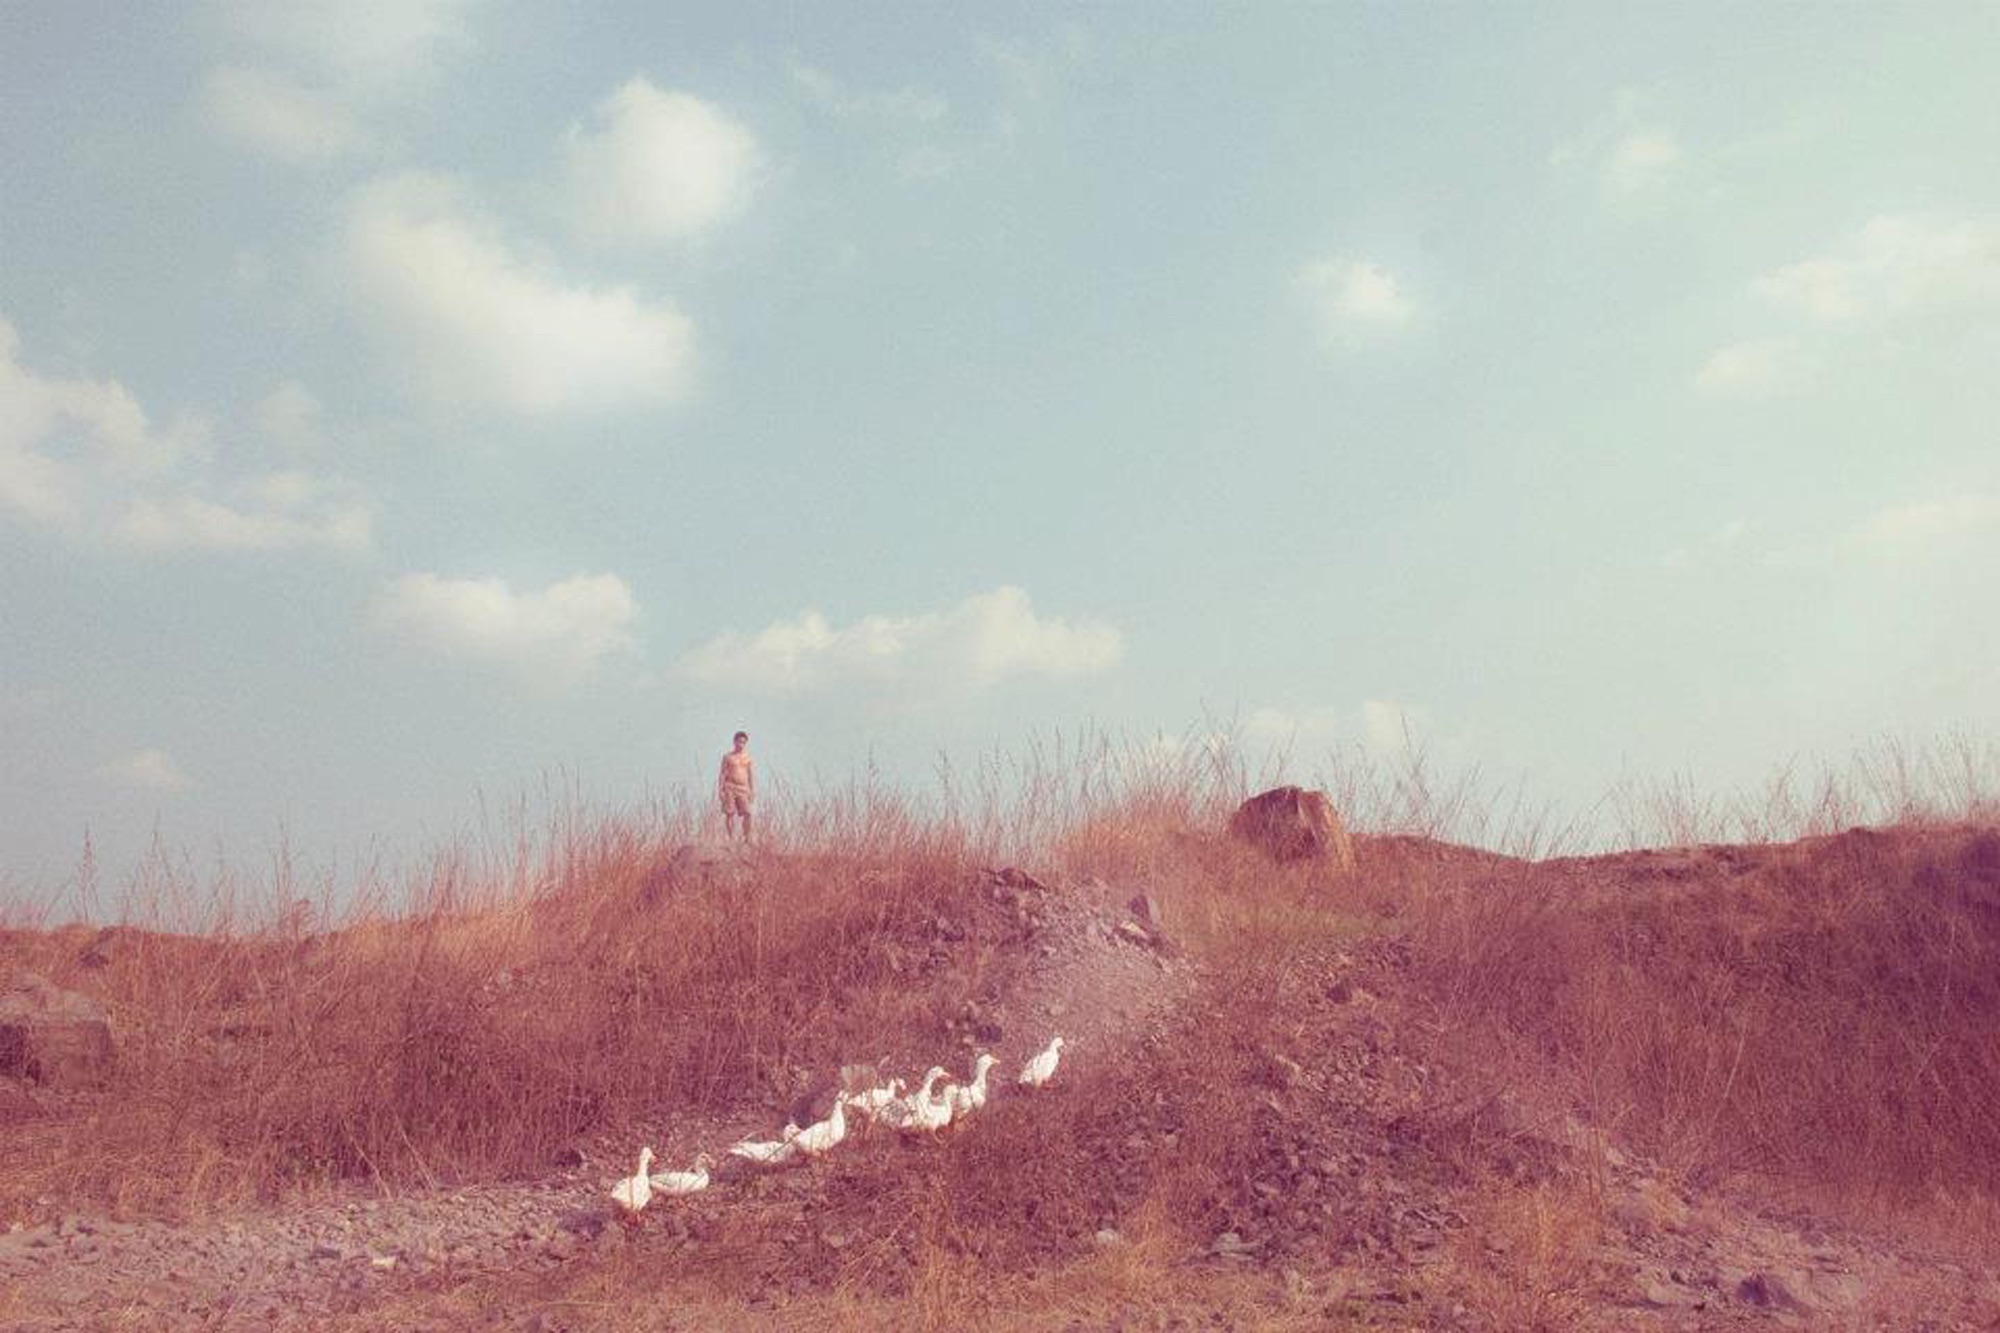
horizon, mountain, cloud, sky, field, prairie, morning, hill, dawn, plain, plateau, steppe, rural area, natural environment, atmospheric phenomenon